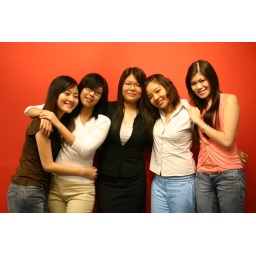
My church girls, again picture taken against the red wall...